Ottoline and the Yellow Cat

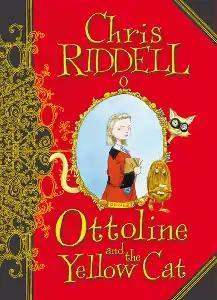

Ottoline and the Yellow Cat is a 2007 children's book by Chris Riddell. It won the Nestlé Children's Book Prize Gold Award and the Red House Children's Book Award for Younger Readers. It was also shortlisted for the Kate Greenaway Medal and nominated for the Carnegie Medal.